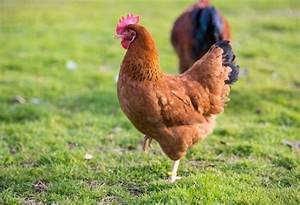
Label: chicken